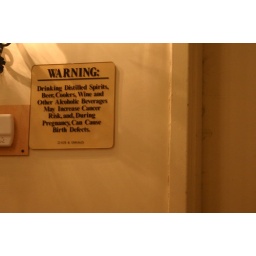
This coupled with the sign in the lobbies of the building letting us know the room could cause cancer. Awesome.